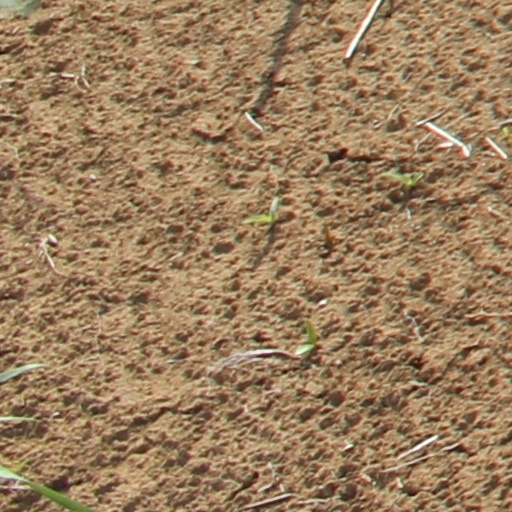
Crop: wheat